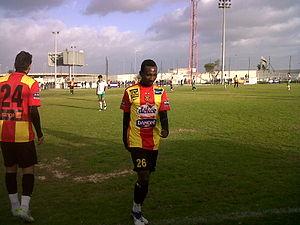
Afful Lors du match amical face au CS Menzel Bouzelfa le 21 janvier 2012 au Parc b